1946–47 Ashes series

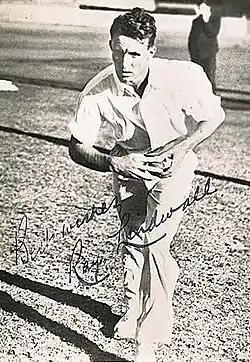
Ray Lindwall took 3 wickets in 4 balls to end the England first innings.

...it was grand to see him in the afternoon and early evening gradually get atop of Australia's persevering and skilful attack, and finally dominate it completely with all manner of lovely strokes to the extent of a run a minute off his own bat...Compton's innings, judged from every angle, stands with Bradman's as Sydney as the best played in this series so far.